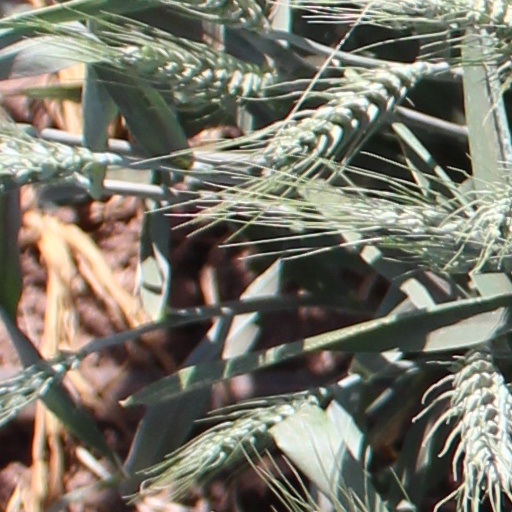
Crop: wheat